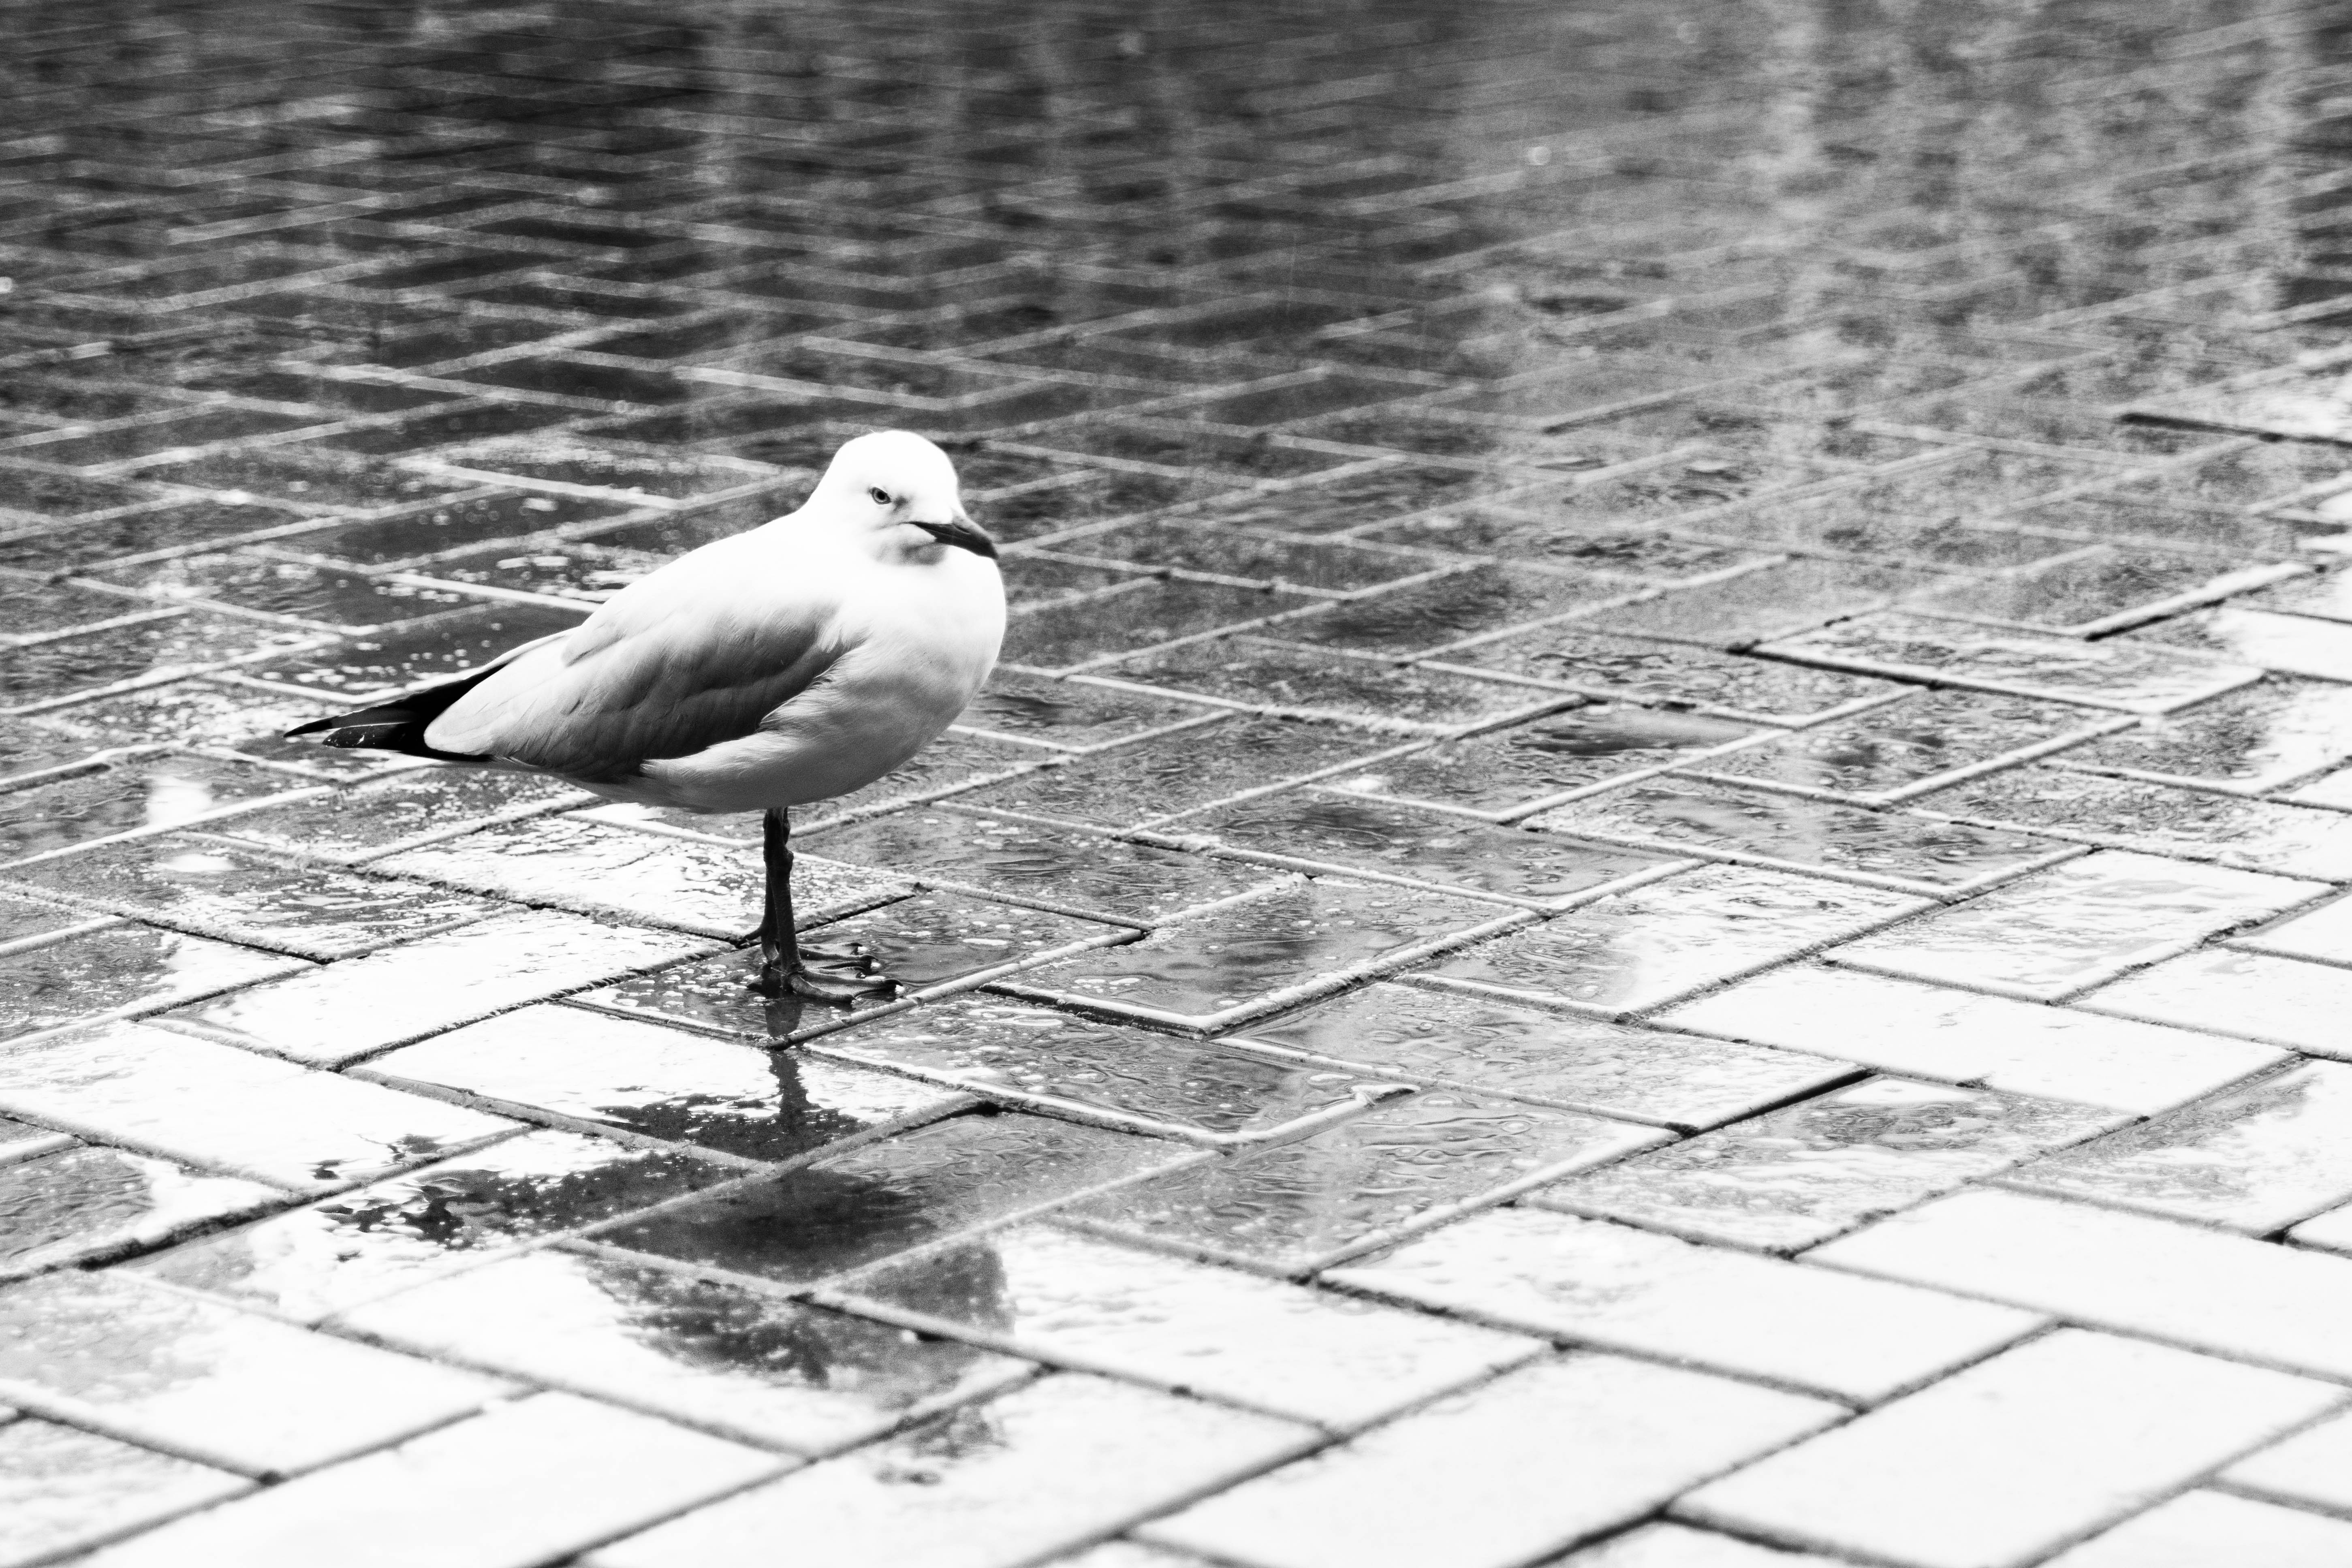
bird, wing, black and white, white, gull, monochrome, monochrome photography